Meier Steinbrink

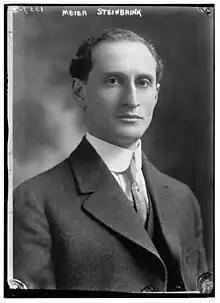
Steinbrink c. 1900

Meier Steinbrink (February 28, 1880 – December 7, 1967) was a Jewish-American lawyer and judge from New York.